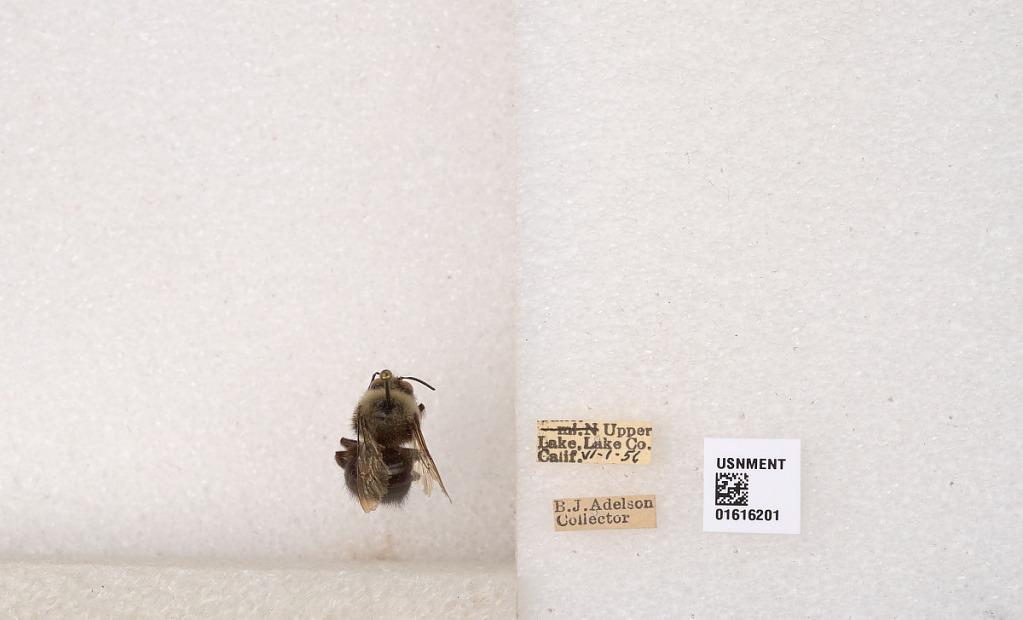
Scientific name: Xylocopa (Notoxylocopa) tabaniformis orpifex Smith
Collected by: B. Adelson
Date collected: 1956-7-1
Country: United States
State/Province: California
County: Lake
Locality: Upper Lake
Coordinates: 39.1646, -122.911